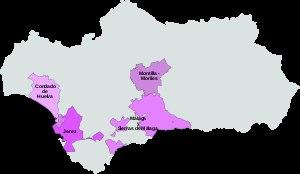
Le vignoble d'Andalousie est un vignoble espagnol correspondant à la région administrative autonome d'Andalousie.